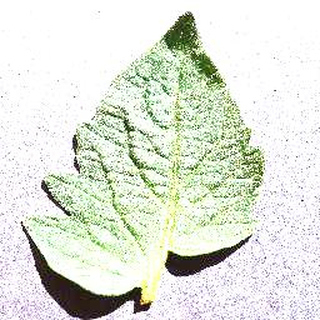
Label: healthy_tomato